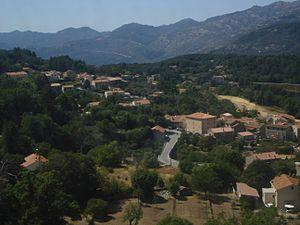
Vue de Bocognano
Bocognano est une commune française située dans la circonscription départementale de la Corse-du-Sud et le territoire de la collectivité de Corse. Elle appartient à l'ancienne piève de Celavo dont elle était le chef-lieu.